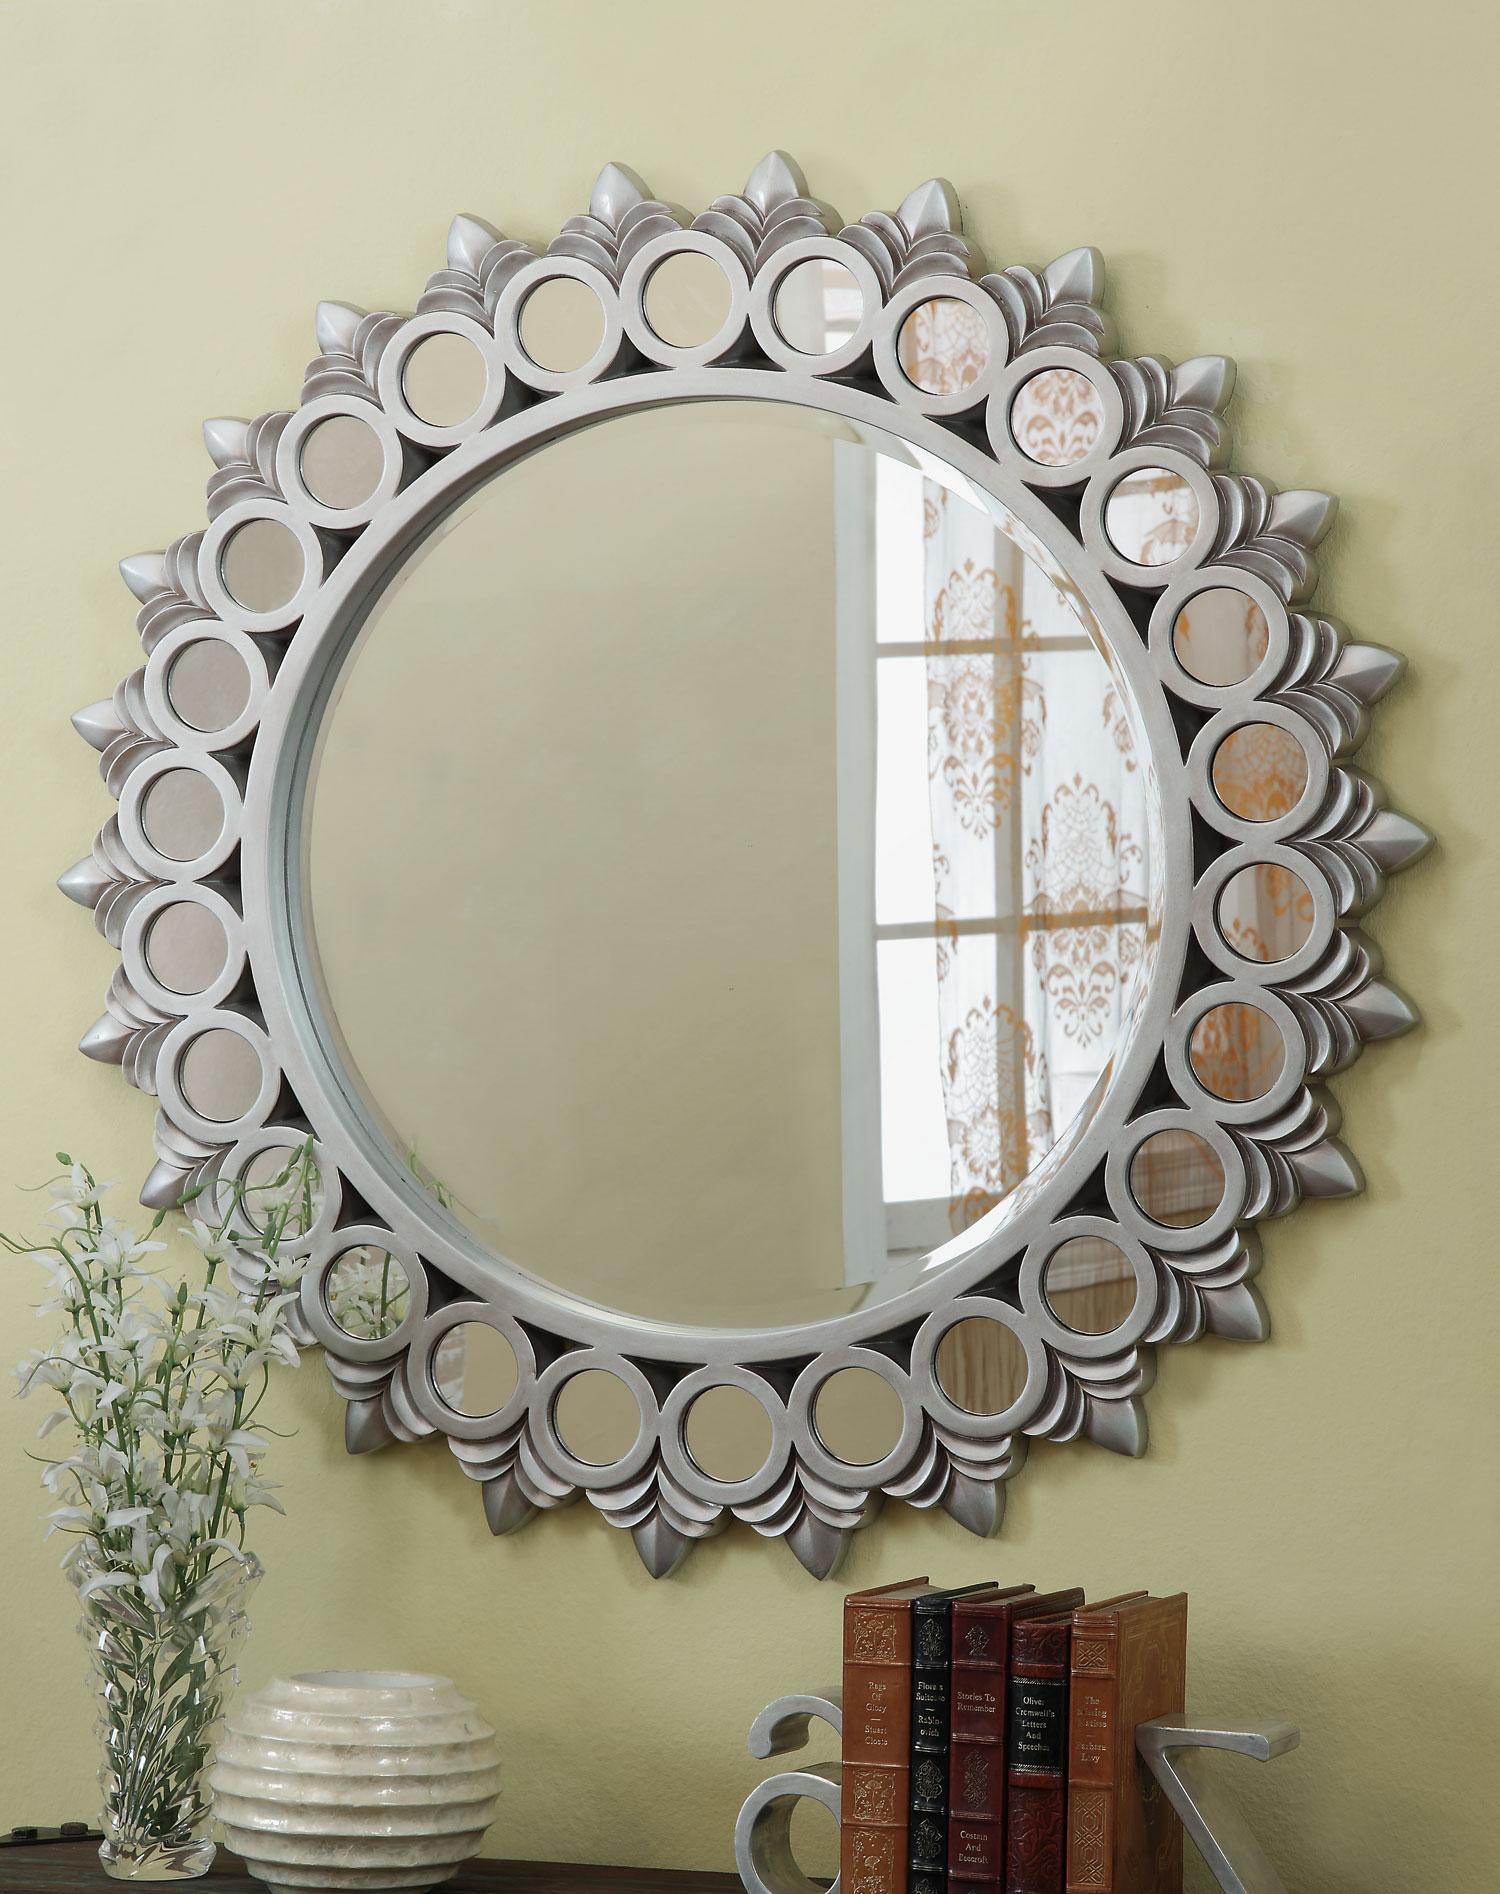
Category: Mirror
Style: Transitional